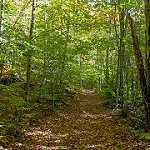
Scene: Outdoor